Institute of Engineering and Science IPS Academy

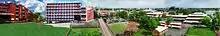
Whole campus IES IPS Academy

Institute Of Engineering & Science IPS Academy Indore is an Autonomous engineering education institution affiliated to RGPV BHOPAL under UGC guidelines, located at Indore city beside NH-3 in Madhya pradesh state, India. It was established in Indore on 19 October 1999 after securing approval of the All India Council for Technical Education, New Delhi, and Government of Madhya Pradesh to commence in the 1999–2000 academic year. It ranks among the top 45 private engineering institutions in India.